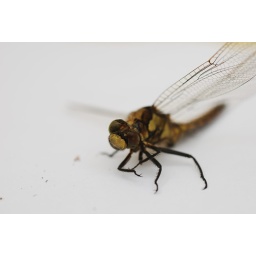
Dead female black tailed skimmer - probably attacked by a bird